The Mating Game (film)

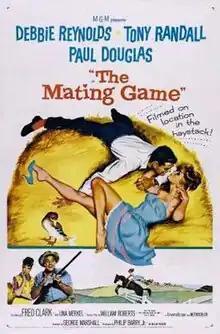
theatrical poster

The Mating Game is a 1959 American comedy film directed by George Marshall and starring Debbie Reynolds, Tony Randall and, in his final film role, Paul Douglas. It was produced by Metro-Goldwyn-Mayer. Reynolds sings the title song during the opening credits. The film was written by William Roberts and very loosely based on the 1958 British novel, "The Darling Buds of May" by H. E. Bates, which was later adapted into a more faithful 1991–1993 British miniseries, starring Catherine Zeta-Jones in the role that Reynolds plays in the film.